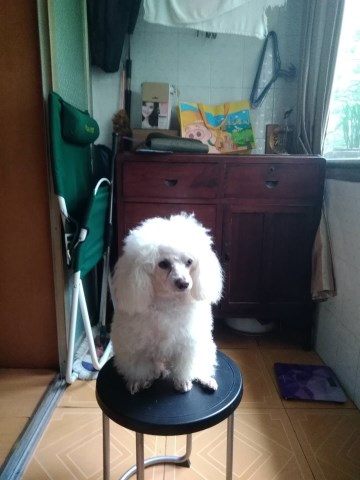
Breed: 7449-n000128-teddy